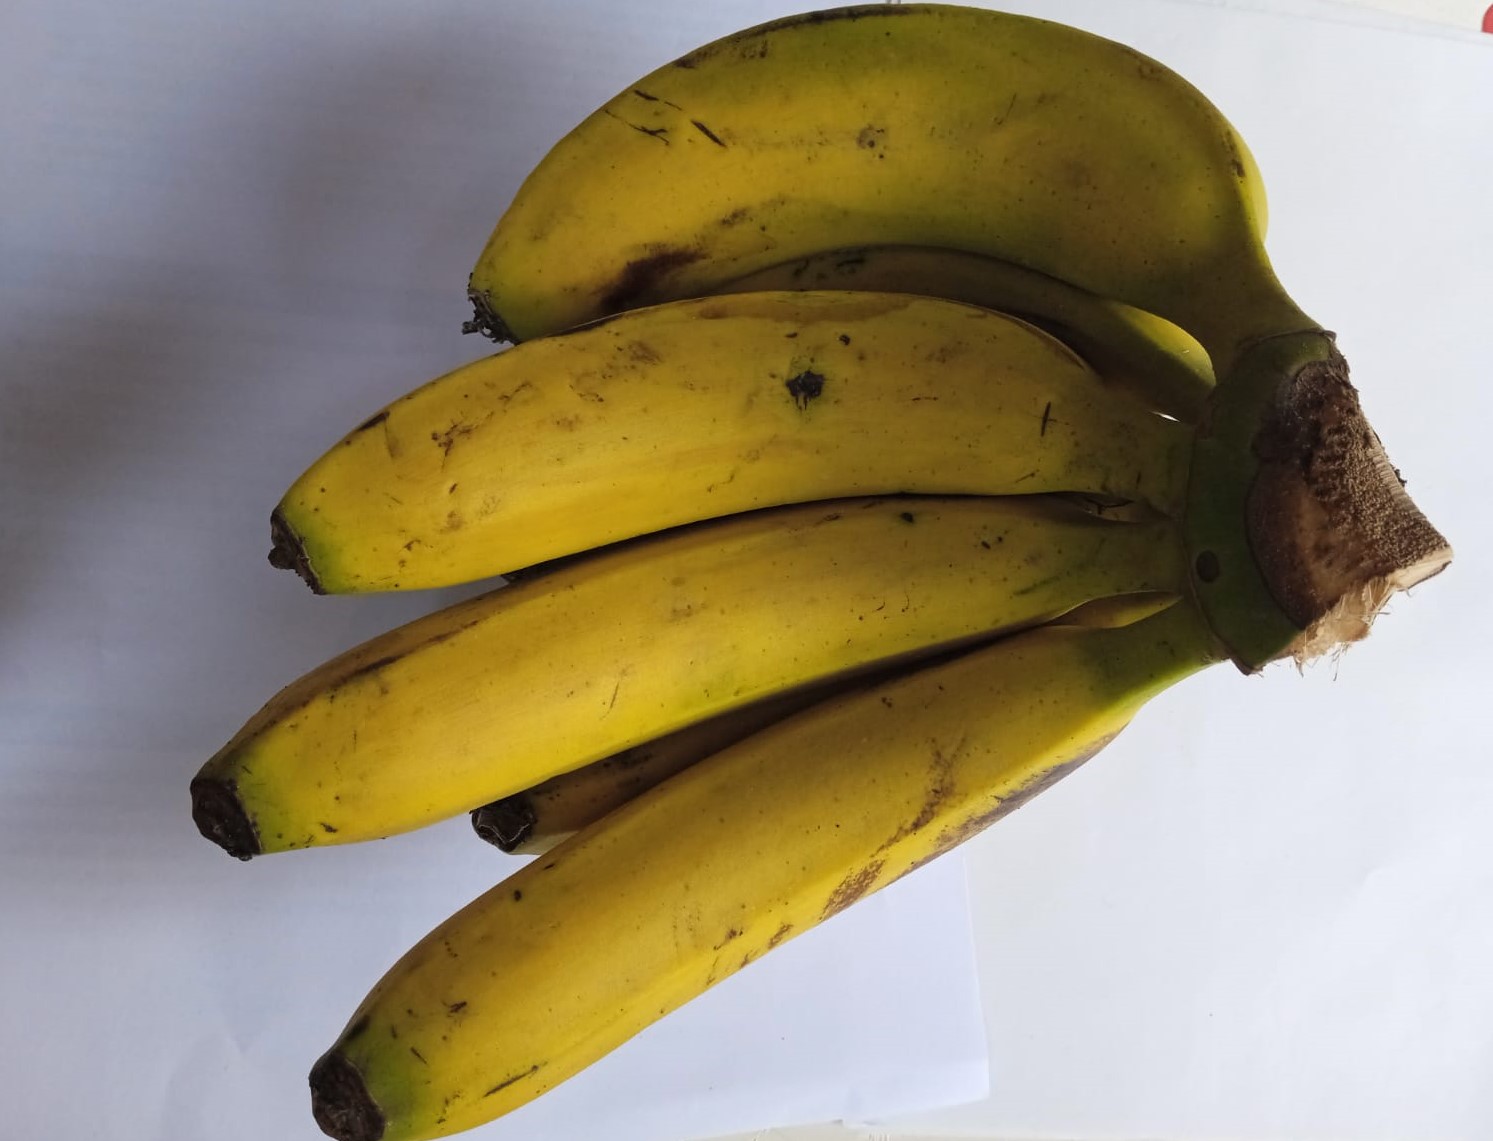
Fruit: banana
Condition: fresh